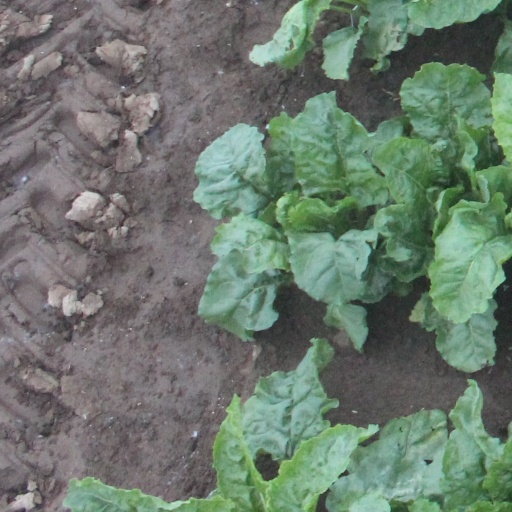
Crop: sugar beet